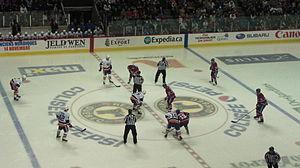
La saison 2010-2011 des Canadiens de Montréal est la 101ᵉ saison de la franchise de hockey sur glace et leur 93ᵉ saison au sein de la Ligue nationale de hockey.